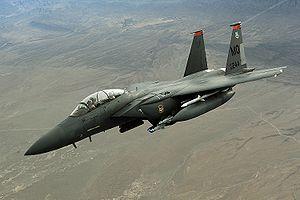
Ceci est la liste des aéronefs qui sont utilisés en 2013 dans les forces armées des États-Unis. La liste est d’abord découpée en fonction des branches de l’armée américaine puis en fonction du type d’appareil. Plusieurs interventions sur l'article n'ont pas tenu compte de la date.
La quatrième génération de chasseur à réaction est une classification générale des avions de combat mis en service entre 1980 et 2005. Elle représente des concepts et designs développés dans les années 1970.
Le McDonnell Douglas F-15E Strike Eagle est un chasseur-bombardier d'assaut tous-temps américain. Il a été conçu dans les années 1980, pour pouvoir effectuer des opérations d'interdiction en profondeur à grande vitesse sans le support de chasseurs d'escorte ou d'avions de guerre électronique. Le Strike Eagle est en grande partie dérivé du F-15 Eagle, avion de chasse tous-temps dit de « supériorité aérienne ». Il a été déployé dans les opérations « Tempête du désert », en Irak, et « Allied Force », en Serbie, effectuant des frappes en profondeur contre des cibles de haute valeur, des patrouilles, et fournissant un appui aérien rapproché aux troupes de la coalition. Il a également été déployé dans les conflits qui ont suivi et a été exporté dans plusieurs pays. Le F-15E Strike Eagle de l'US Air Force se distingue des autres versions par son camouflage plus sombre, « Dark Navy Blue » ou « Dark Blue Grey », et ses réservoirs conformes « FAST » montés le long des entrées d'air, désignés « Conformal Fuel Tanks » dans leur langue d'origine.